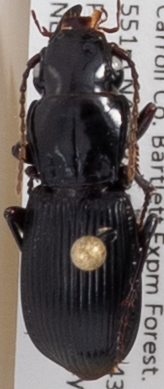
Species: Pterostichus rostratus
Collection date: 2021-06-16
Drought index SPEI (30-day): -2.09
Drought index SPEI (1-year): -1.13
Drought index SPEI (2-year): -0.8